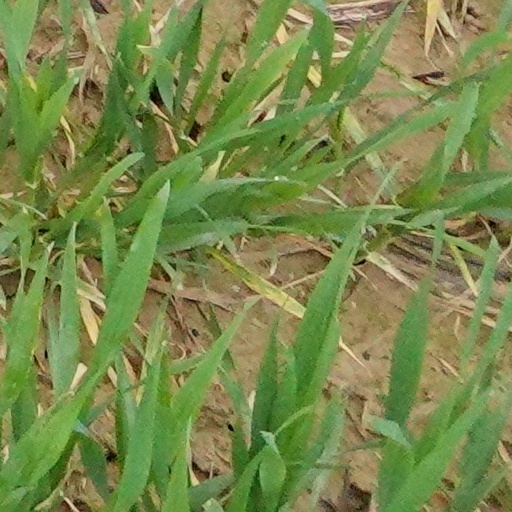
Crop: wheat